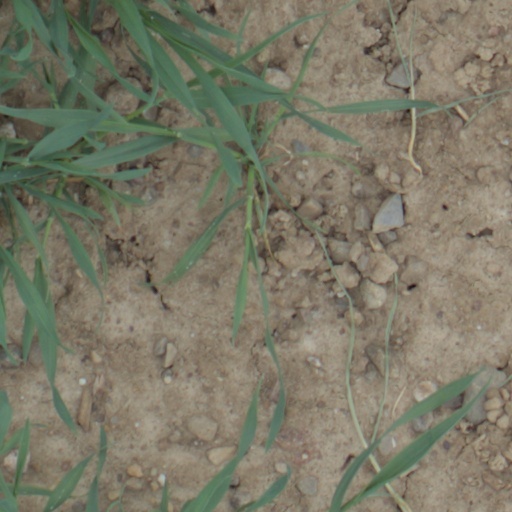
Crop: wheat